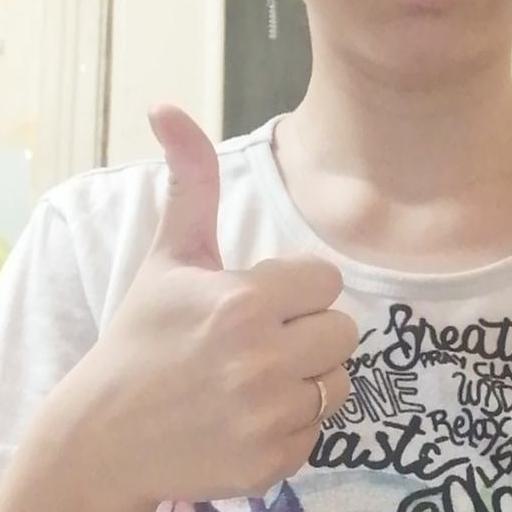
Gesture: like